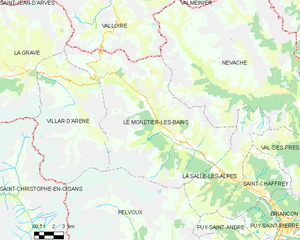
Carte des communes françaises: Le Monêtier-les-Bains